Unsilent Night

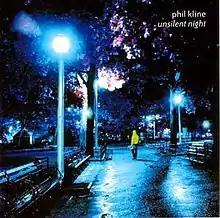
Album cover for "Unsilent Night", available on Cantaloupe Music

Unsilent Night is a musical composition and participatory performance art piece by American composer Phil Kline which, since its creation in 1992, has been performed around the world annually in December. In the performance of this composition, volunteers carrying boomboxes and other music players parade through the streets of the participating city, presenting an ambient cacophony of recorded bells, harps, and electronic instruments composed by Kline. Considered Kline's most popular work to date, performances began in the New York City neighborhood of Greenwich Village and have since spread to 124 cities around the world, including the United States, Canada, Europe, Oceania, Africa, and Asia.